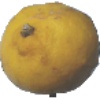
Label: lemon